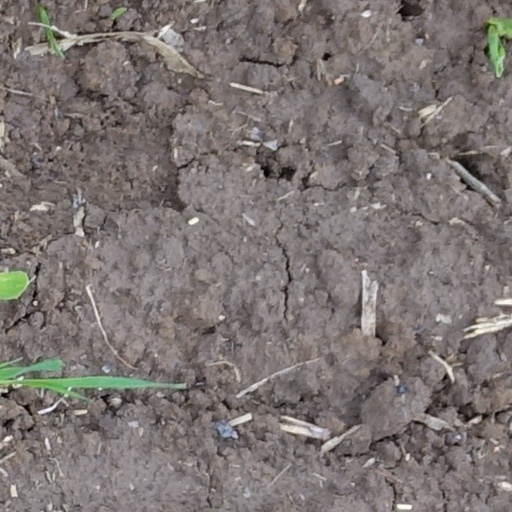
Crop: wheat